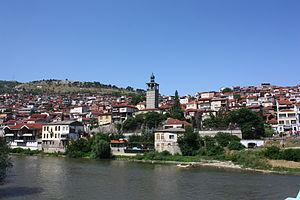
Vélès est une municipalité et une ville du centre de la Macédoine du Nord, traversée par le fleuve Vardar. La municipalité comptait 57 602 habitants en 2002 et s'étend sur 427,45 km². La ville en elle-même compte 43 716 habitants, le reste de la population étant réparti dans les villages alentour. C'est le principal centre économique du centre du pays. Elle porta le nom de Titov Veles, de 1946 à 1991, lorsqu'elle faisait partie de la République socialiste fédérale de Yougoslavie.